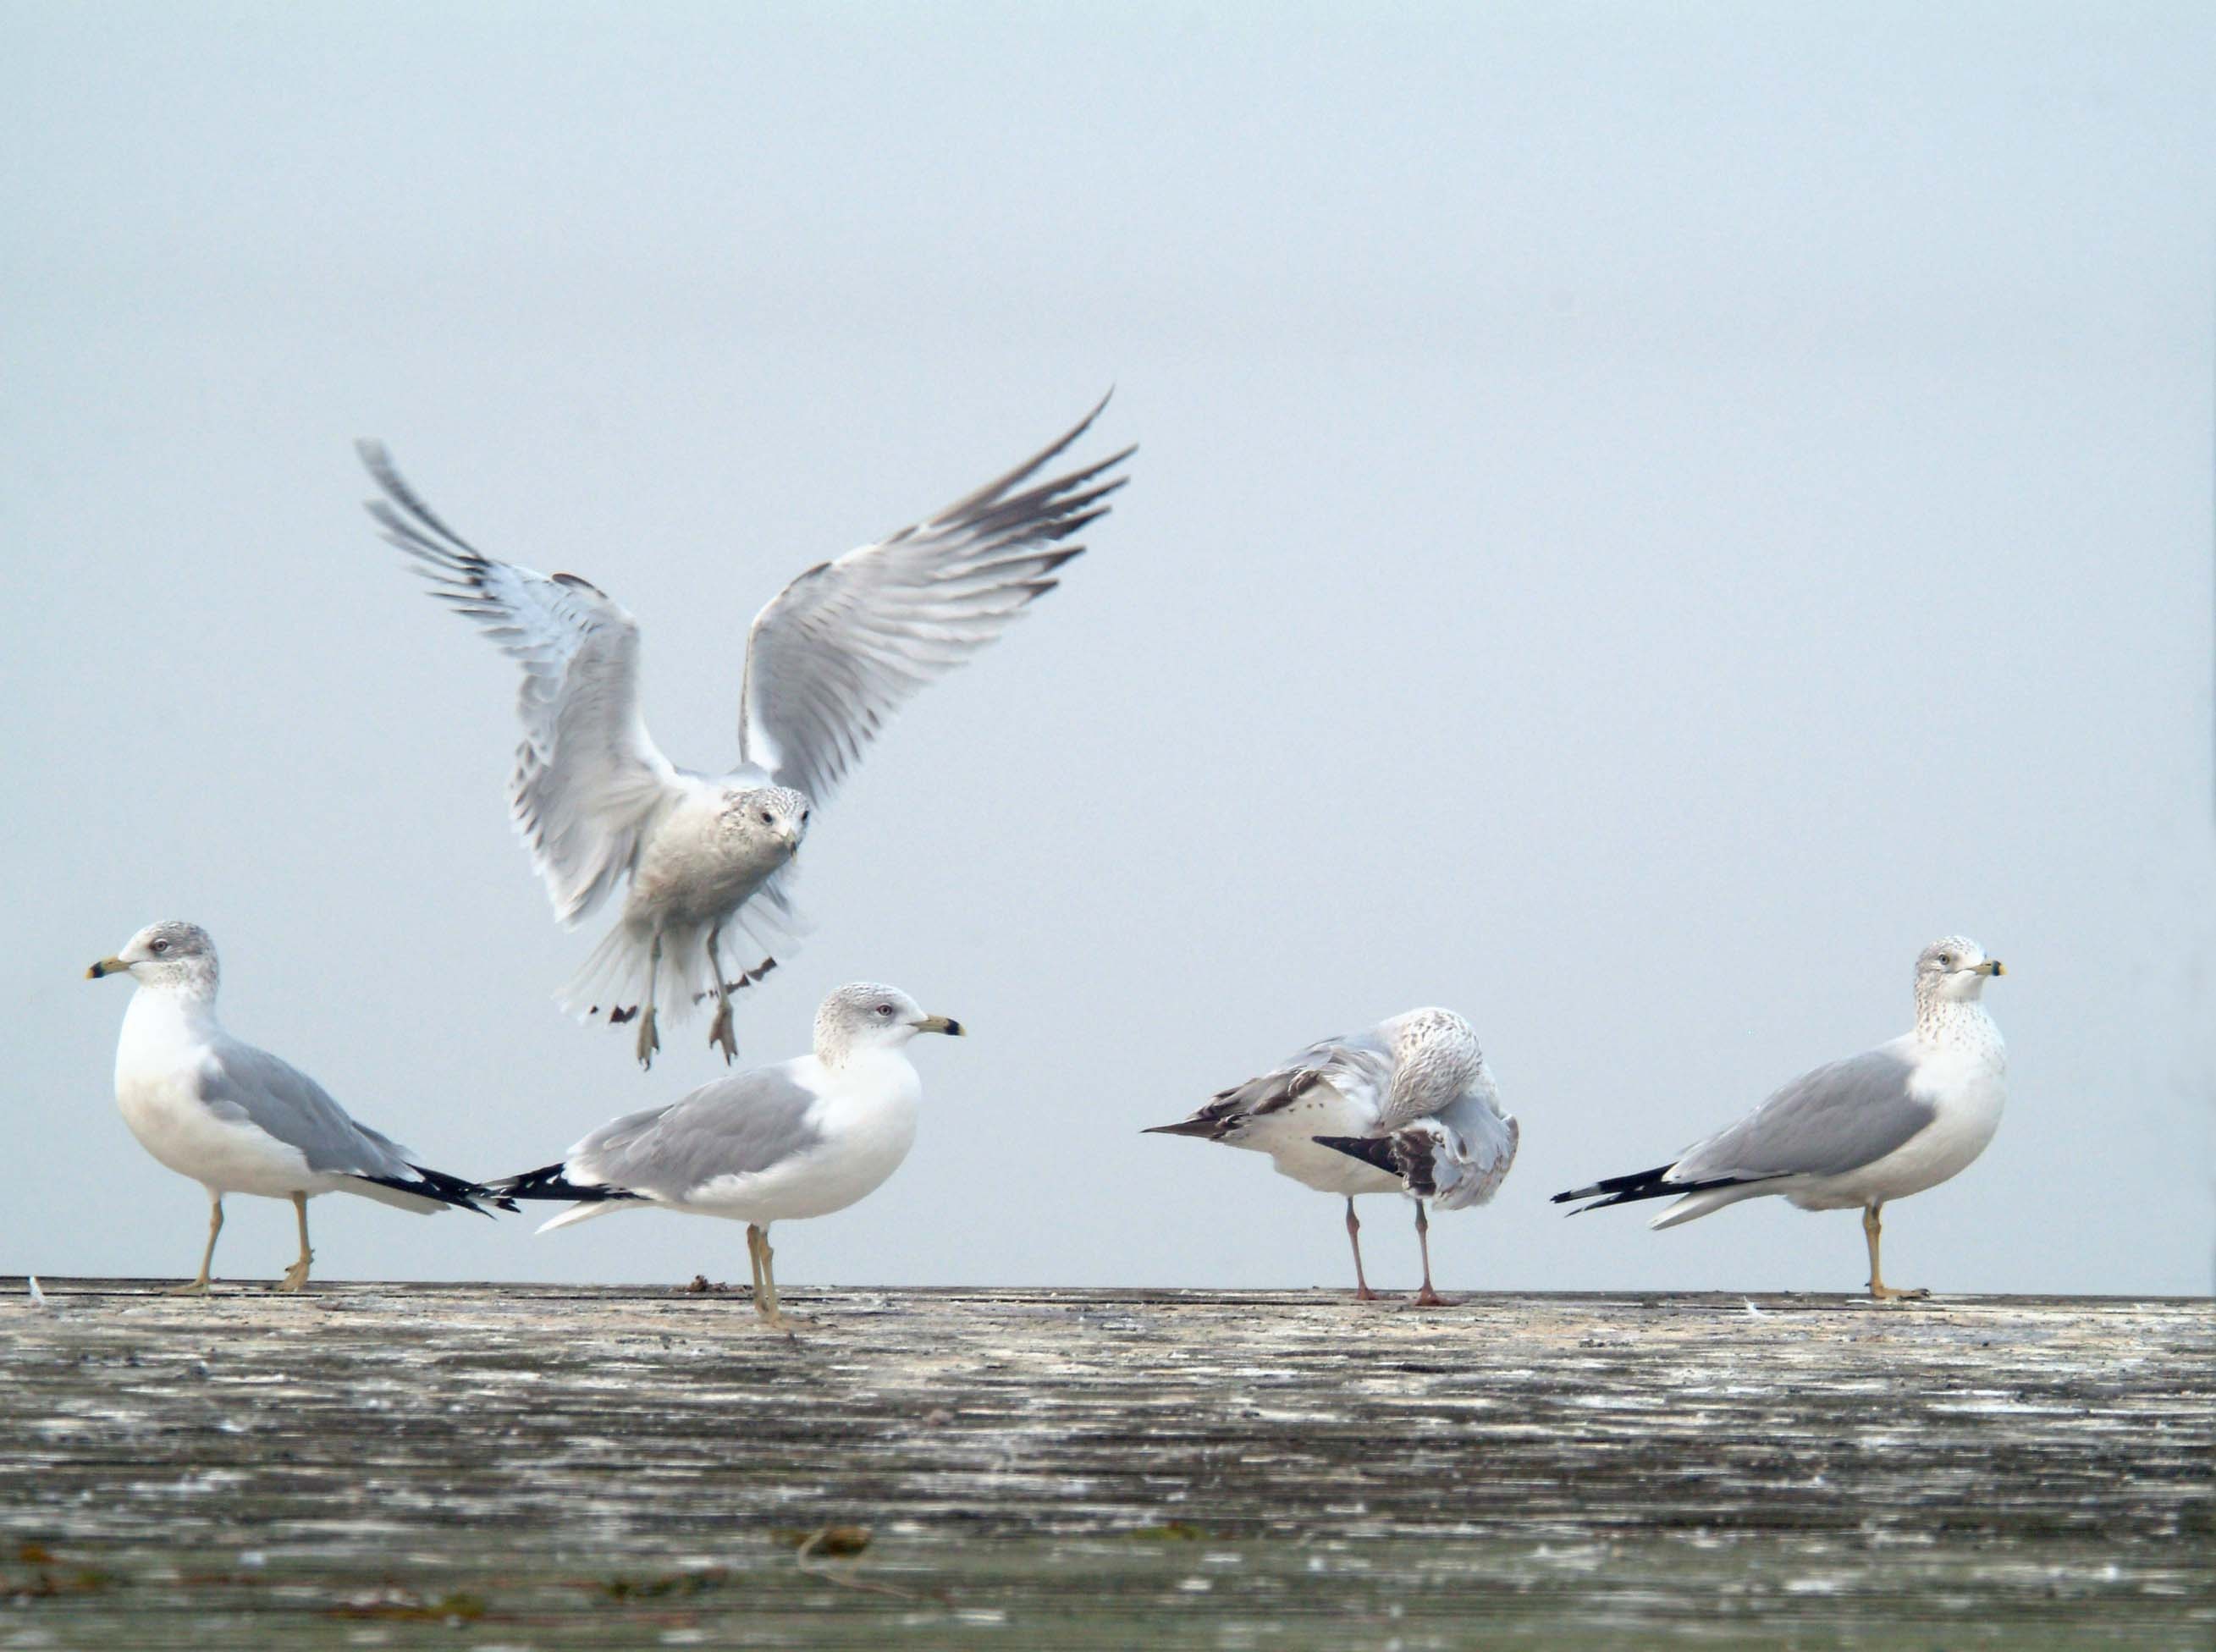
bird, wing, seabird, wildlife, gull, fauna, birds, vertebrate, shorebird, sea gulls, charadriiformes, european herring gull